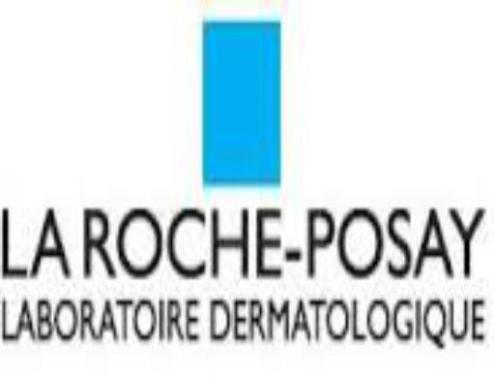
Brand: la roche-posay
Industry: Necessities